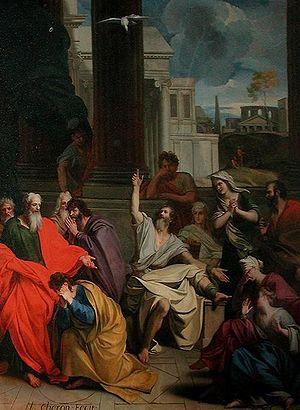
Le prophète Agabus prédisant à saint Paul ses souffrances à Jérusalem, Notre-Dame de Paris
Les « Mays » désignent les tableaux dont un était commandé chaque année entre 1630 et 1707 par la corporation des orfèvres pour qu'il soit offert, dans les premiers jours de mai, à la cathédrale Notre-Dame de Paris.
Agabus est un prophète du Iᵉʳ siècle mentionné par Luc dans les Actes des Apôtres. Dans la Tradition, il est l’un des septante disciples mentionnés dans l'Évangile selon Luc.
La cathédrale Notre-Dame de Paris, communément appelée Notre-Dame, est l'un des monuments les plus emblématiques de Paris et de la France. Elle est située sur l'île de la Cité et est un lieu de culte catholique, siège de l'archidiocèse de Paris, dédiée à la Vierge Marie.
Louis Chéron, né à Paris le 2 septembre 1660 et mort à Londres le 26 mai 1725, est un peintre, illustrateur, graveur et professeur d’art français naturalisé britannique en 1710.